Salto del Guairá

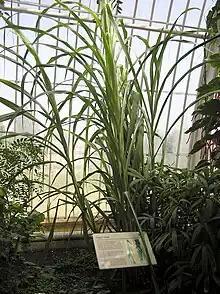
Sugar Cane

The rugged topography, with broad valleys and flat and undulating terrain encourage farming department, which places it in third place on the production of cattle, at the national level. It also has a large stock of pigs and cattle on a smaller scale produce horses and goats.